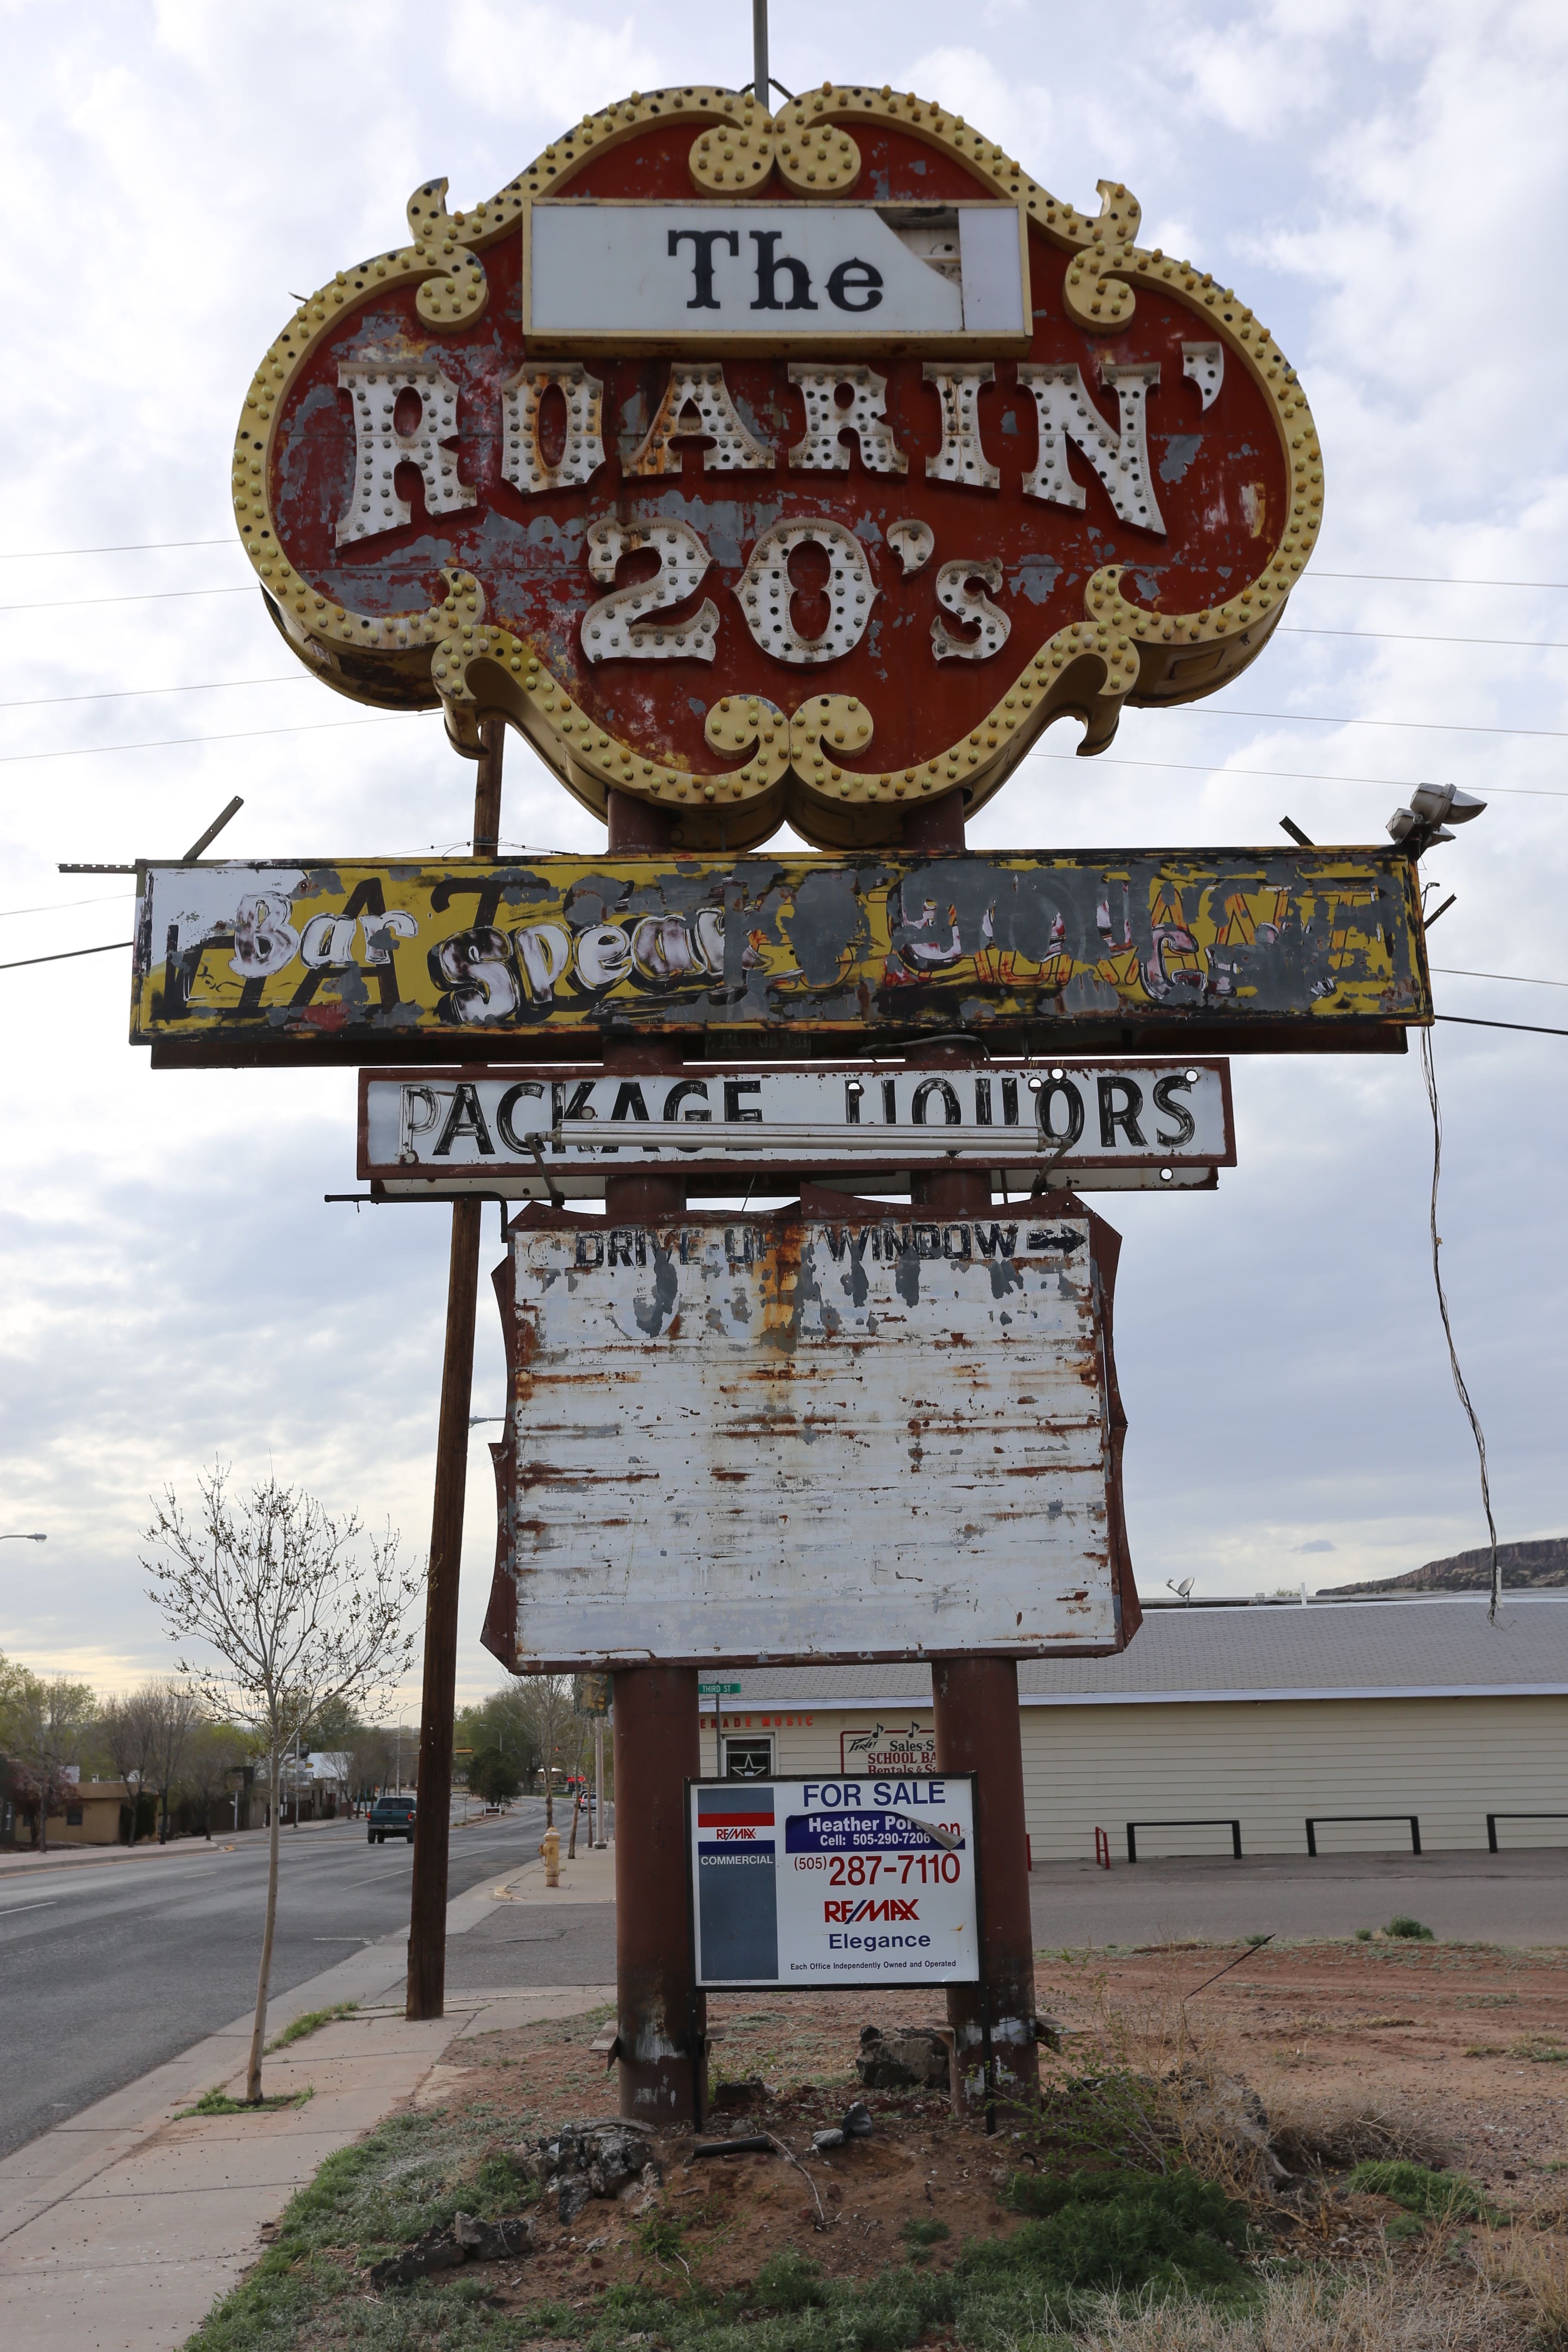
advertising, sign, signage